Kaliurang

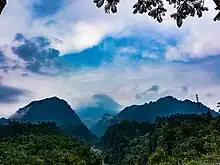
Scenery from Bukit 76 in Kaliurang

Kaliurang is a small town in Hargobinangun, Pakem, Sleman Regency, Special Region of Yogyakarta, Indonesia. It is located about north of the city of Yogyakarta, on the southern slopes of Mount Merapi.